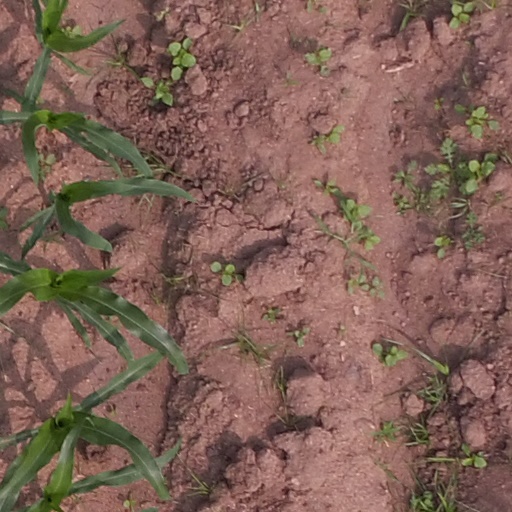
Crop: maize; corn